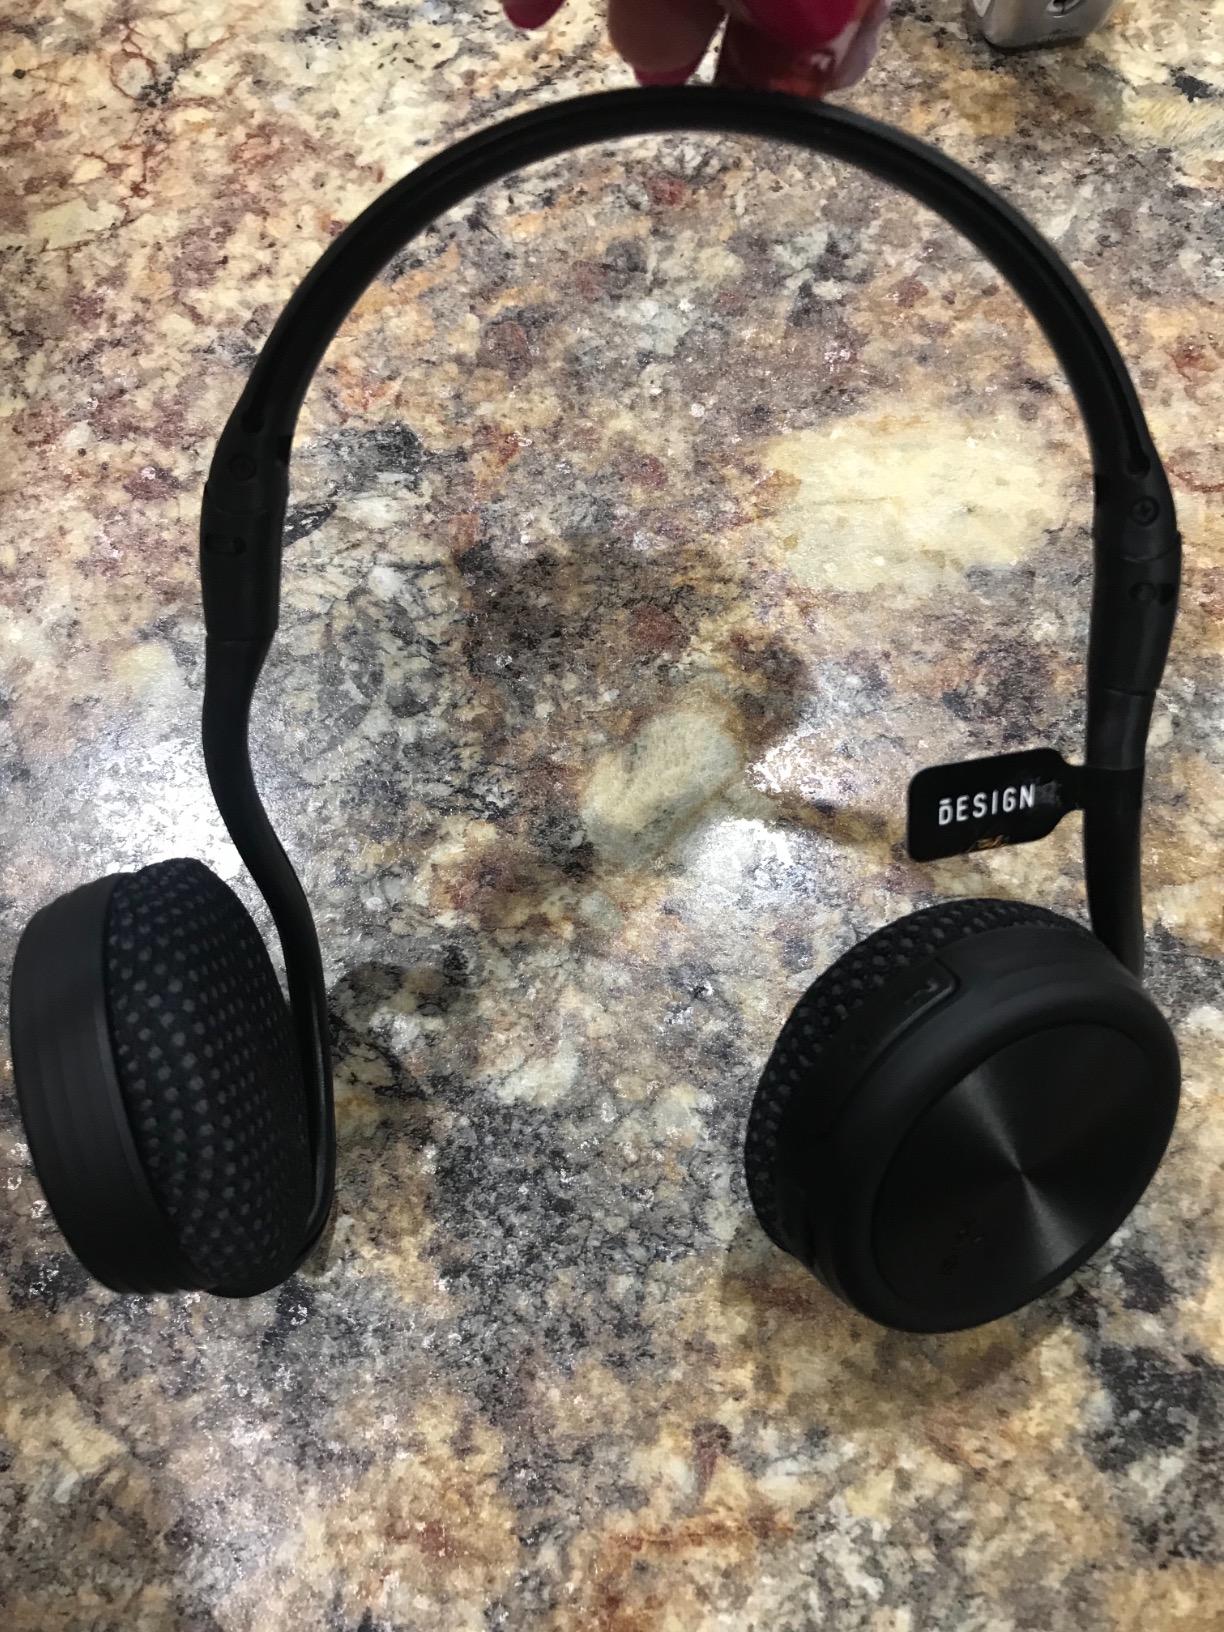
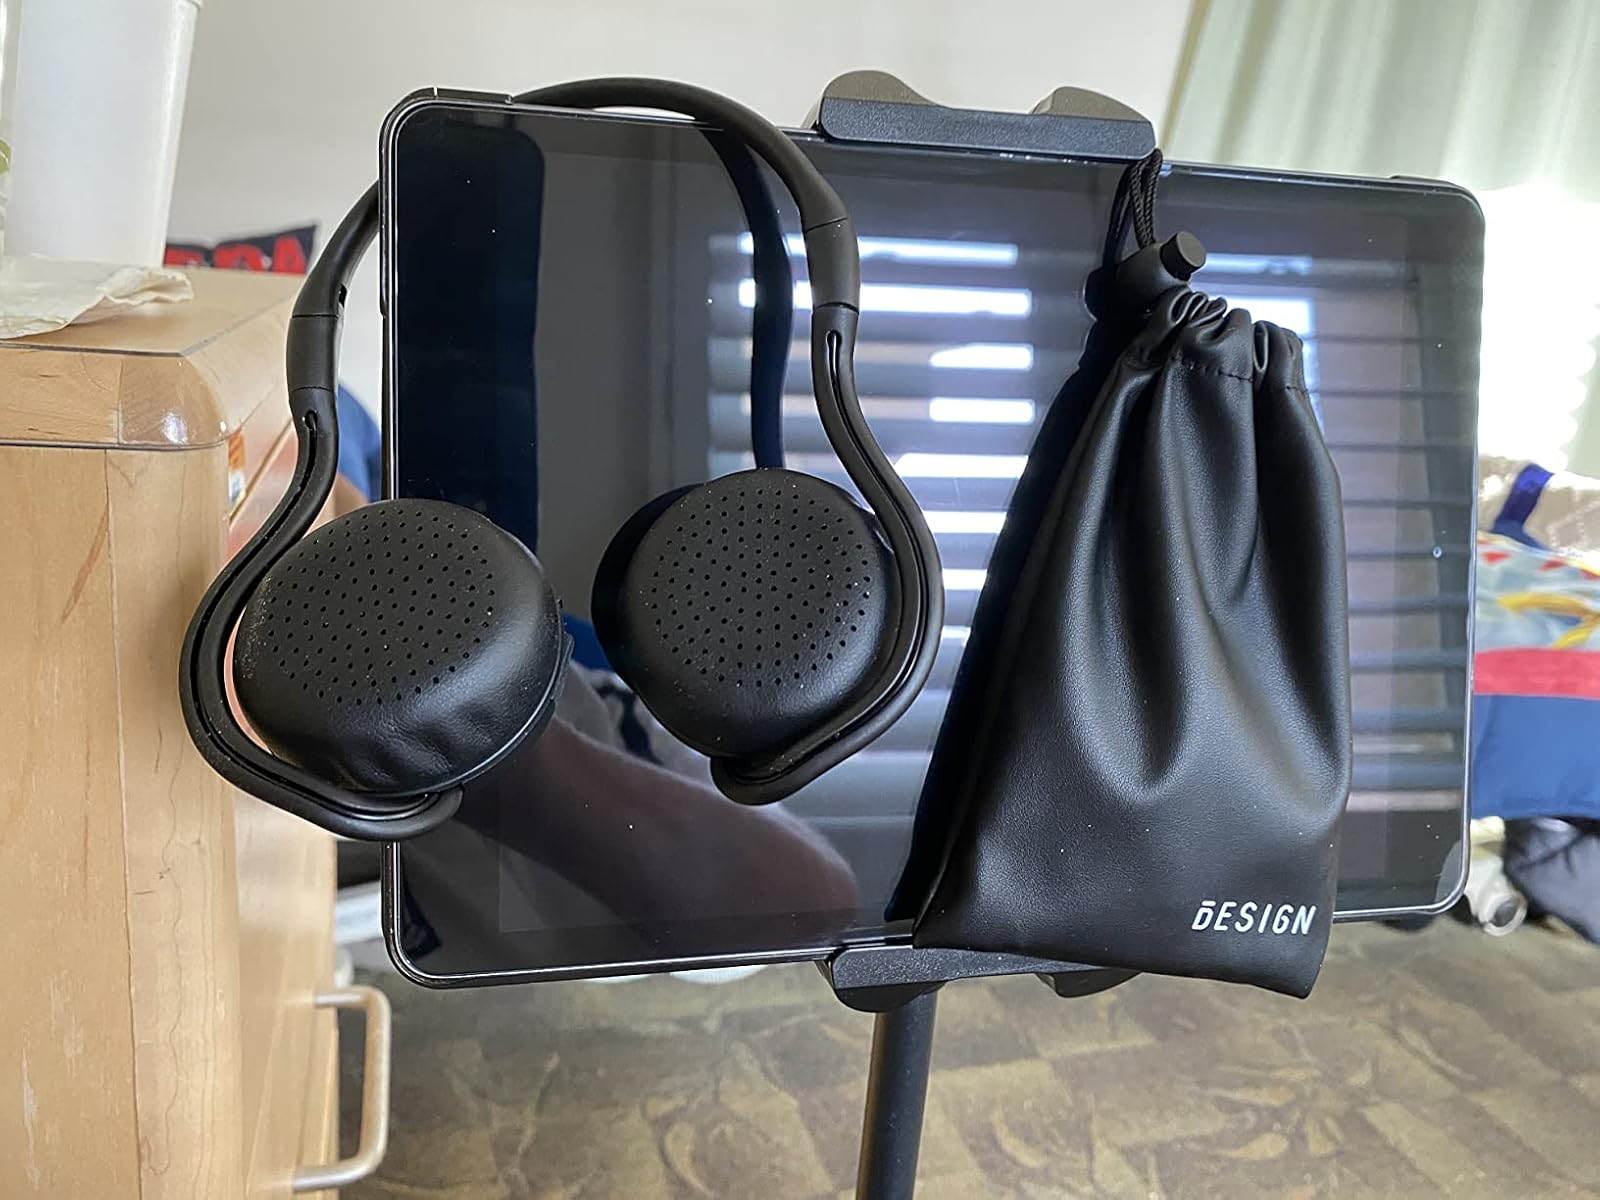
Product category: headphones
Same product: yes